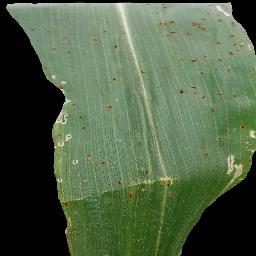
Label: Corn_(Maize)___Common_Rust